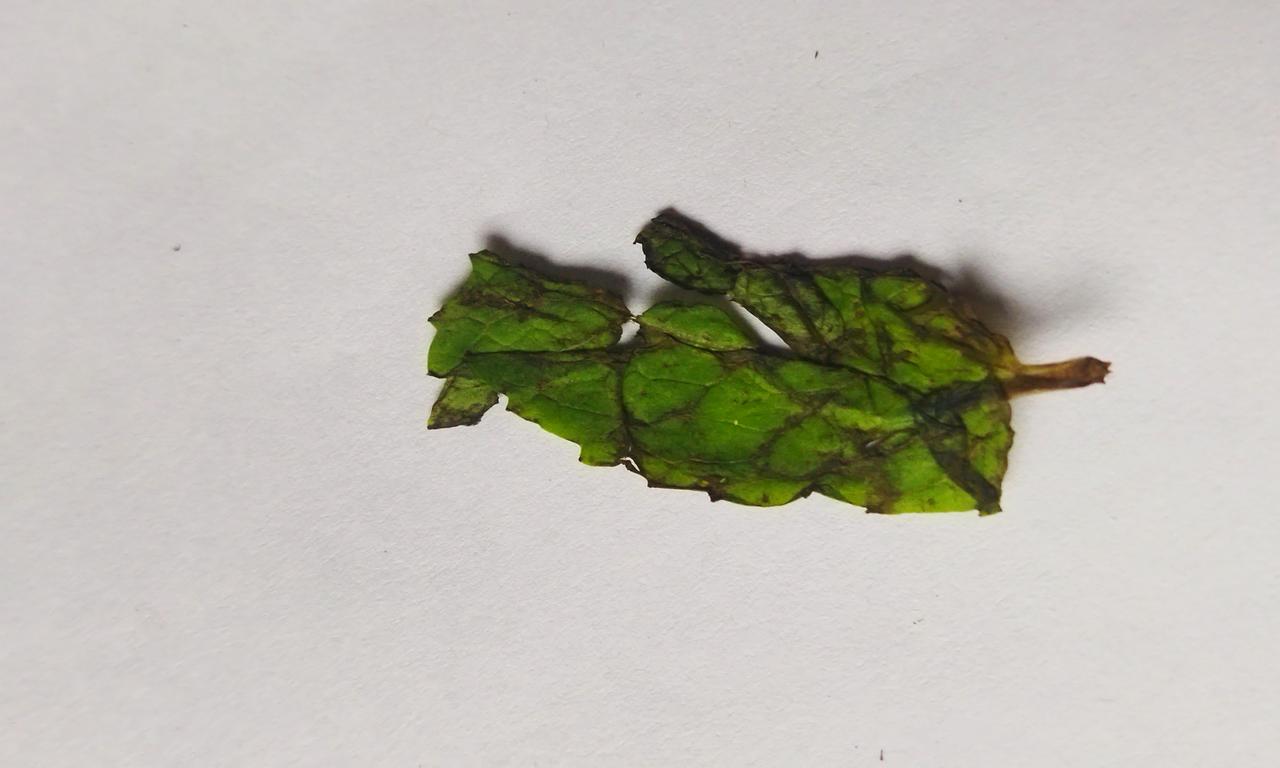
Label: Spoiled